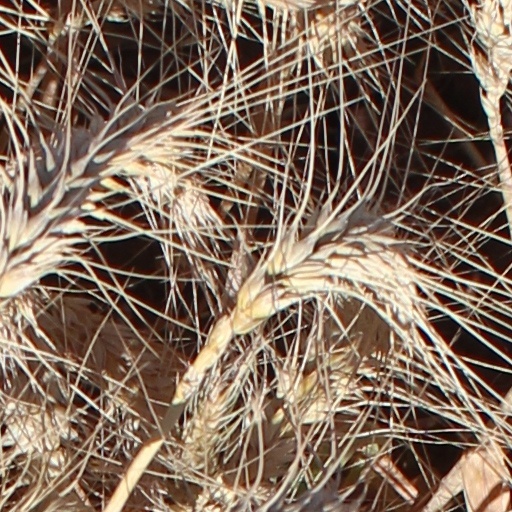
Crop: wheat